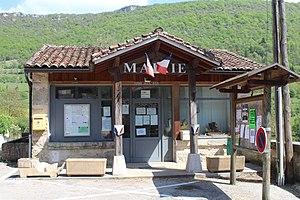
Mairie d'Oncieu.
Oncieu est une commune française, située dans le département de l'Ain en région Auvergne-Rhône-Alpes.